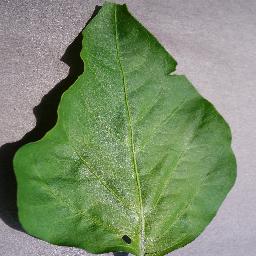
Label: Pepper,_bell___healthy